Neptune (American band)

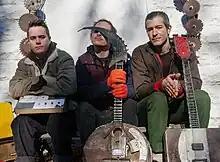
Current band lineup. Photo by Lindsay Metivier, 2008.

Neptune is an experimental / industrial noise rock band originally hailing from Boston, Massachusetts. Throughout its 30+ year history, the band has largely operated as a collective, not only by employing a rotating membership, but also often collaborating with other musicians and artists both live and on record. They are noted for having built their custom-made instruments out of scrap steel and other found-object and recycled materials. The instruments themselves can be heavy and foreboding "self-made from antiquated machines and scrap metal, forged at extreme angles like props from a German expressionist film." A reviewer once said of the band: "Neptune really do accurately approximate in their music the tragic and violent desolation of the auto graveyards from which they draw their raw materials." While another wrote: "Neptune's closest comparison could only be themselves."